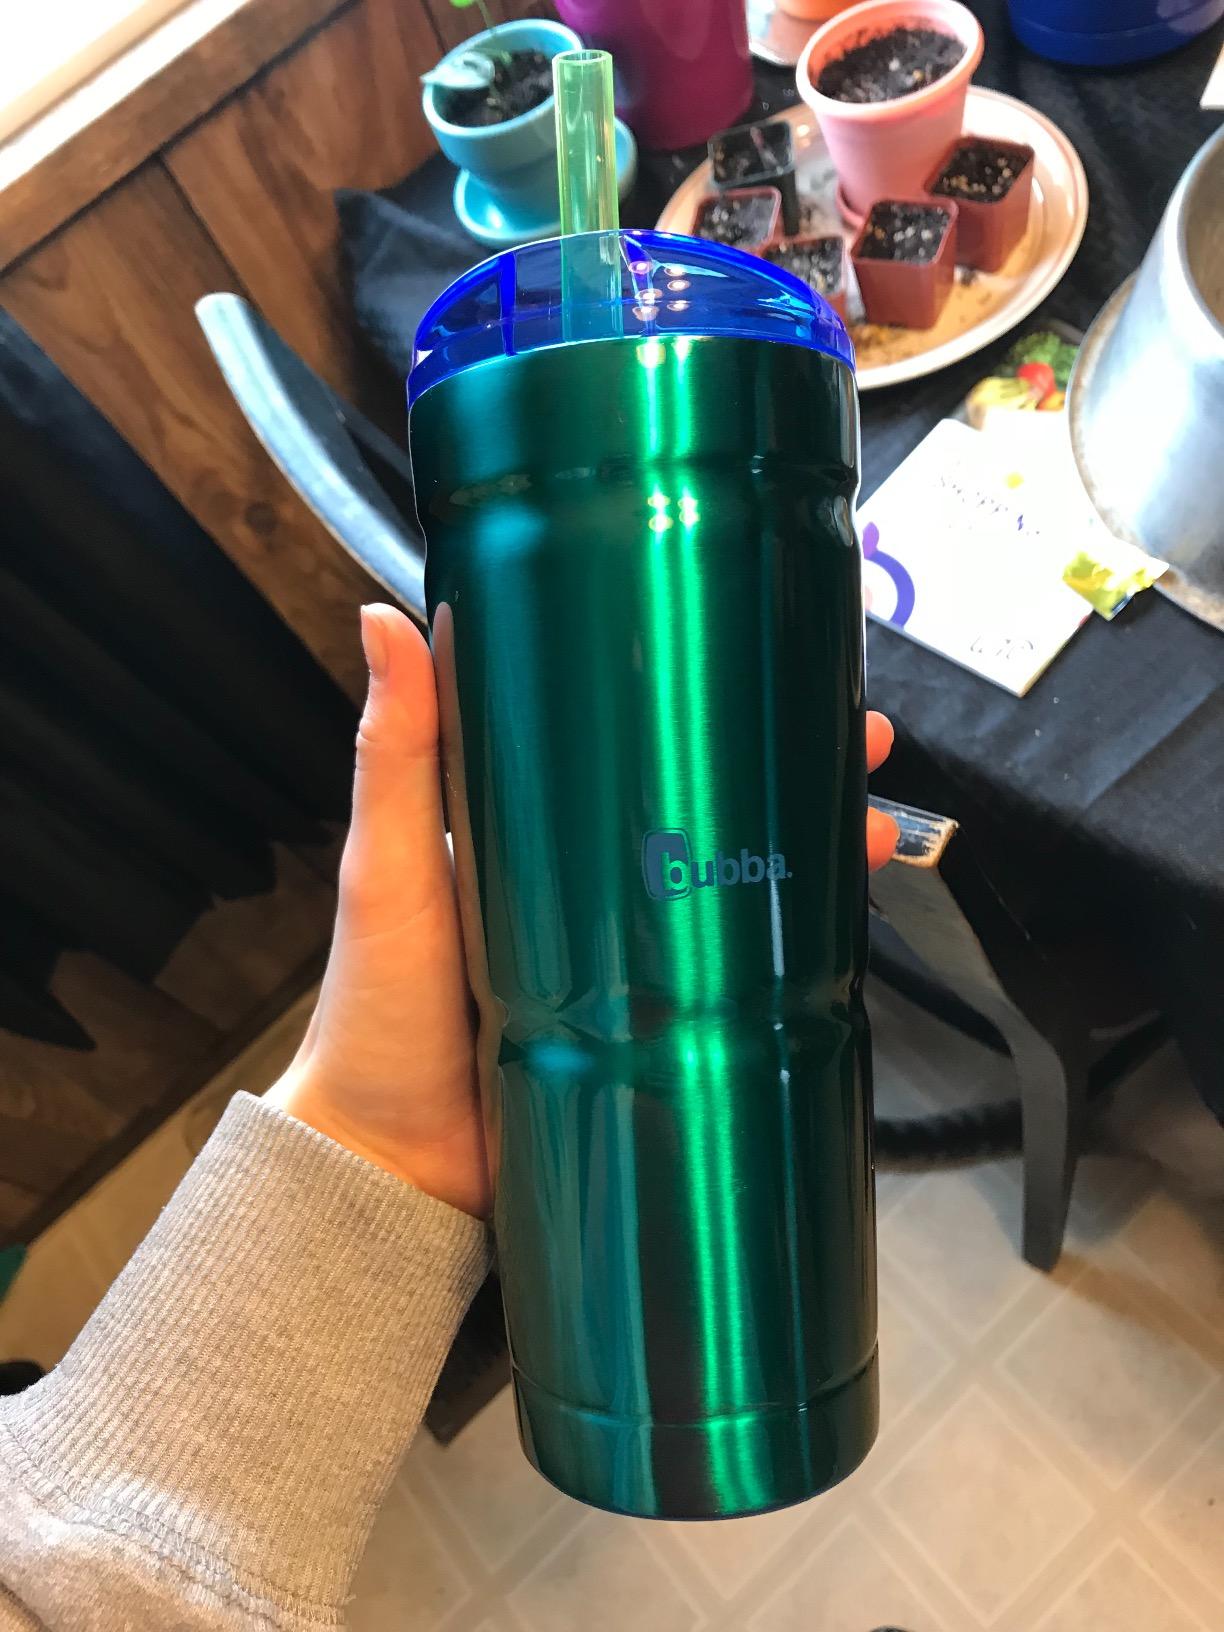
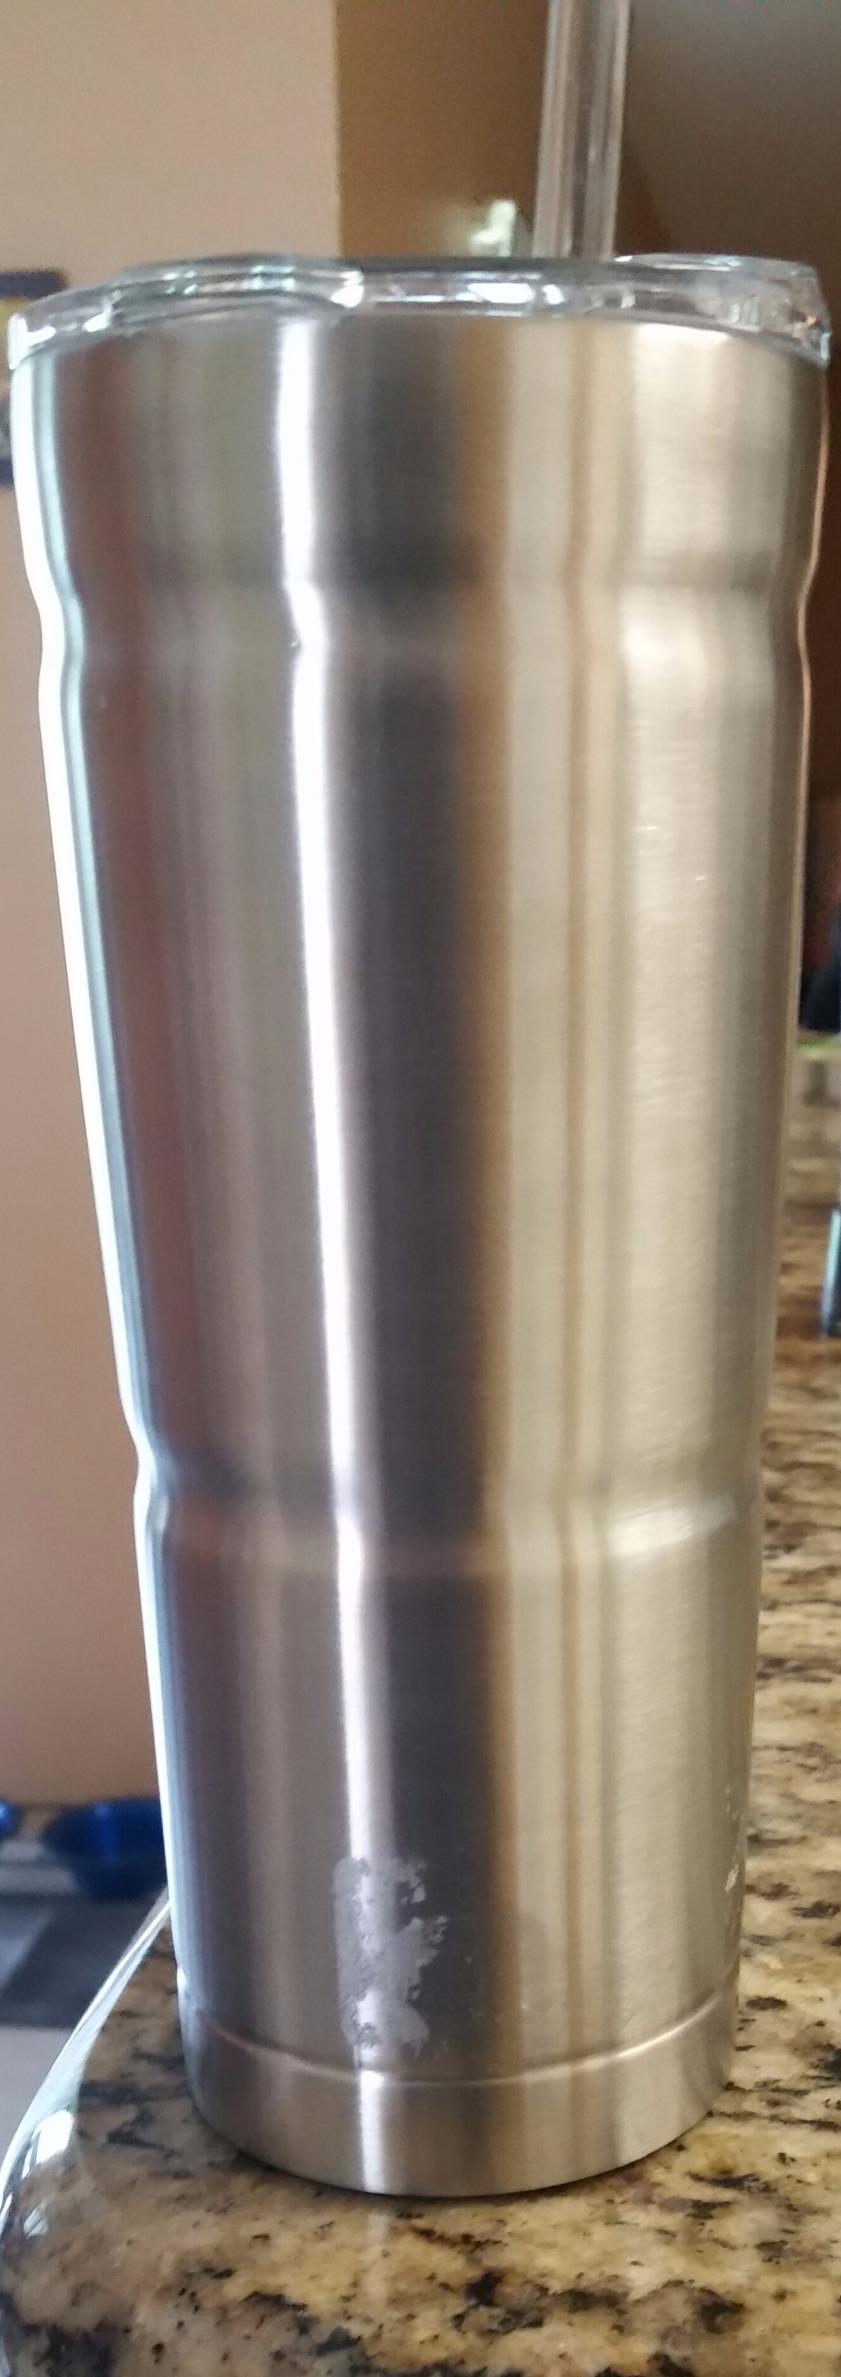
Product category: items_tea
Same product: no